History of anthropology by country

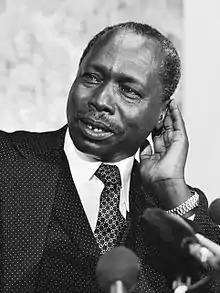
Daniel Arap Moi

Since the discipline of anthropology was associated with colonialism, the nation-state of Kenya did not identify with its trajectories and could not support it. It wasn't until Daniel Arap Moi, who succeeded Jomo as president, made culture a central means for socio-economic aspects, making anthropology slowly begin to gain popularity again among locals due to its national cultural ethos. In 1965, the University of Nairobi established its Institute for Development Studies which contained two aspects of social science and cultural divisions. The social science aspect of the department went on to develop its own Institute of Development Studies, which carried out economic development but through a multidisciplinary approach. The cultural divisions aspect used resources that informed university students, as well as regionally, from a cultural instruction perspective. In 1970, the two subjects came together and were known as the Institute of African Studies (IAS), in which students researched in African archaeology, history, social anthropology, musicology, linguistics, oral literature, traditional arts, crafts, and social systems; this institute even contributed to some of the top scholars such as musicologists P.N. Kavyu and , historians H.S.K. Mwaniki and William R. Ochieng’, and writers Okot p’Bitek and Taban lo Liyong. In 1986, the IAS had established its first anthropology training program, providing courses of medical, linguistic, economic, and ecological anthropology and material culture (Amuyunzu-Nyamongo, 2006).